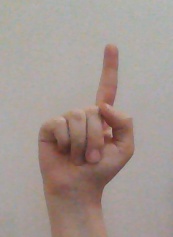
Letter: bb